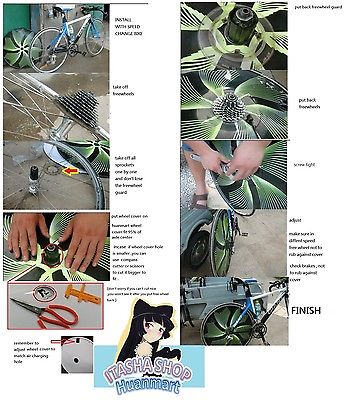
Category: bicycle